Rockport Historic District

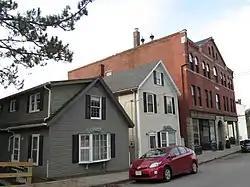

The Rockport Historic District encompasses the historic town center of Rockport, Maine. Arrayed around the head of its harbor, the town's most significant period of development was in the mid 19th century, because of lime processing and other industries. The town has a well-preserved collection of Greek Revival and Italianate architecture from that period. The district was listed on the National Register of Historic Places in 1976.